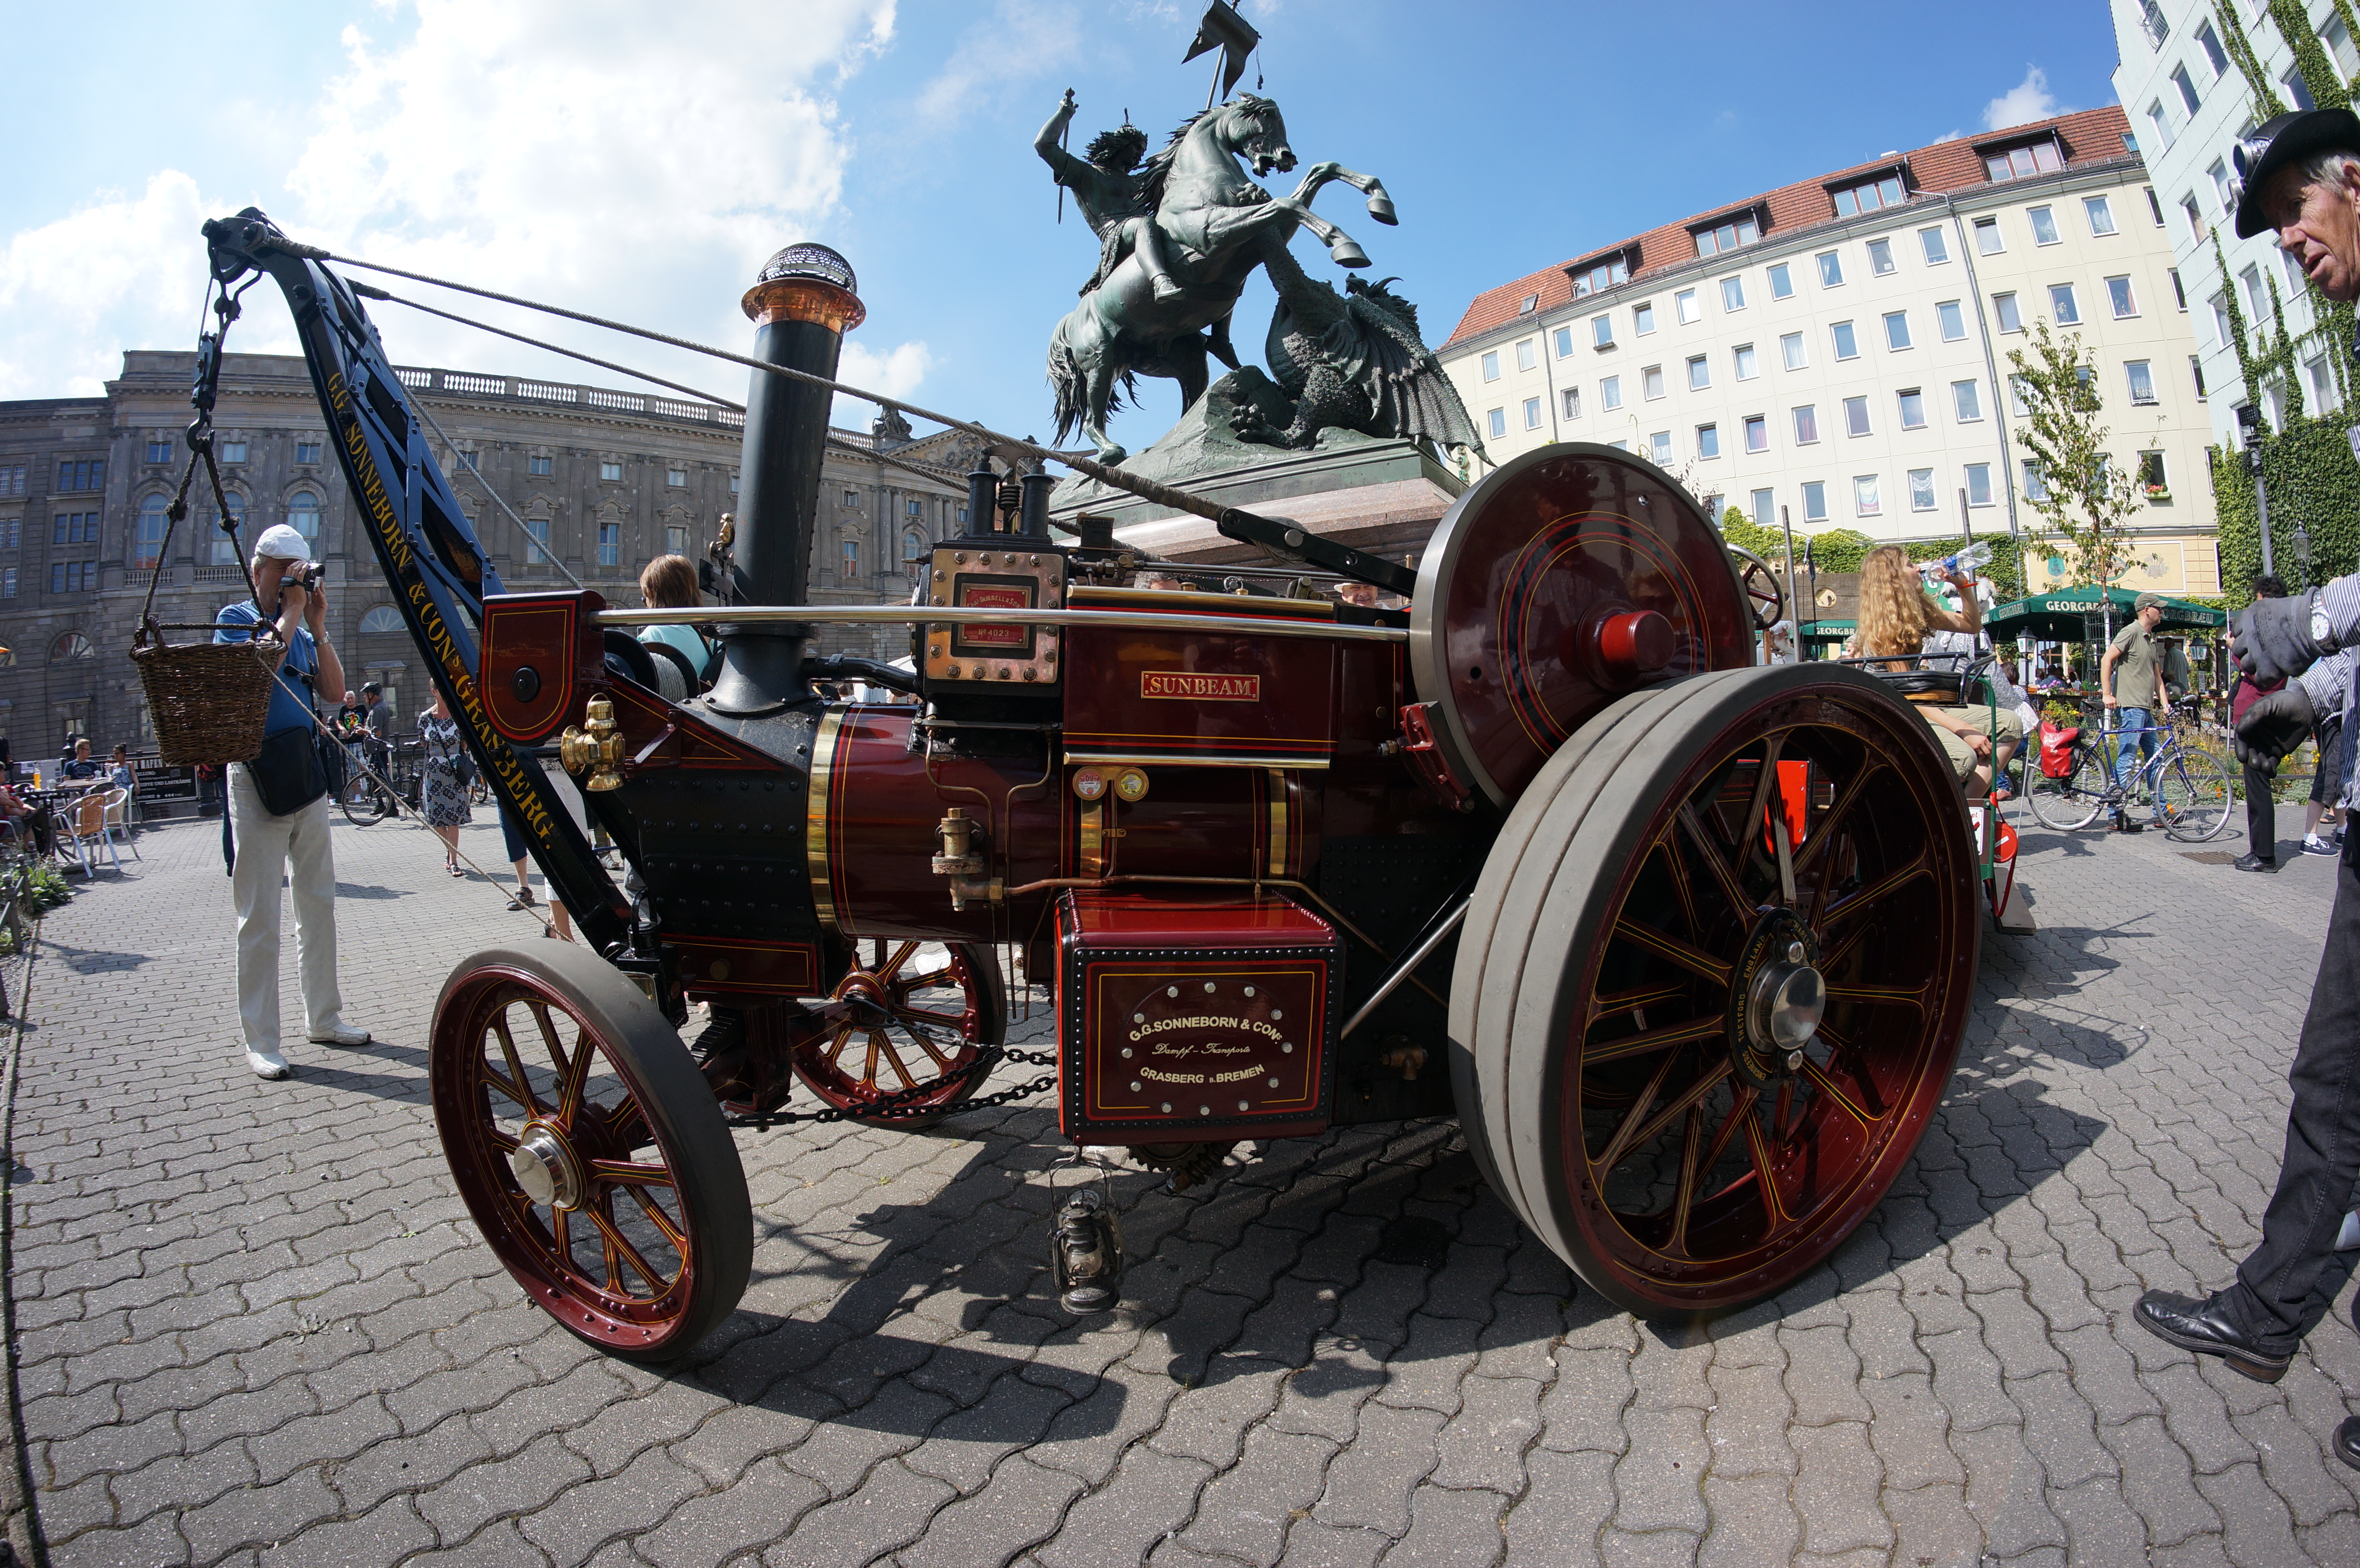
car, wheel, vehicle, 2015, germany, deutschland, berlin, walimex, samyang, sony, carriage, steam engine, nex, nex6, lenstagged, steffenzahn, walimex8mm, 8mm